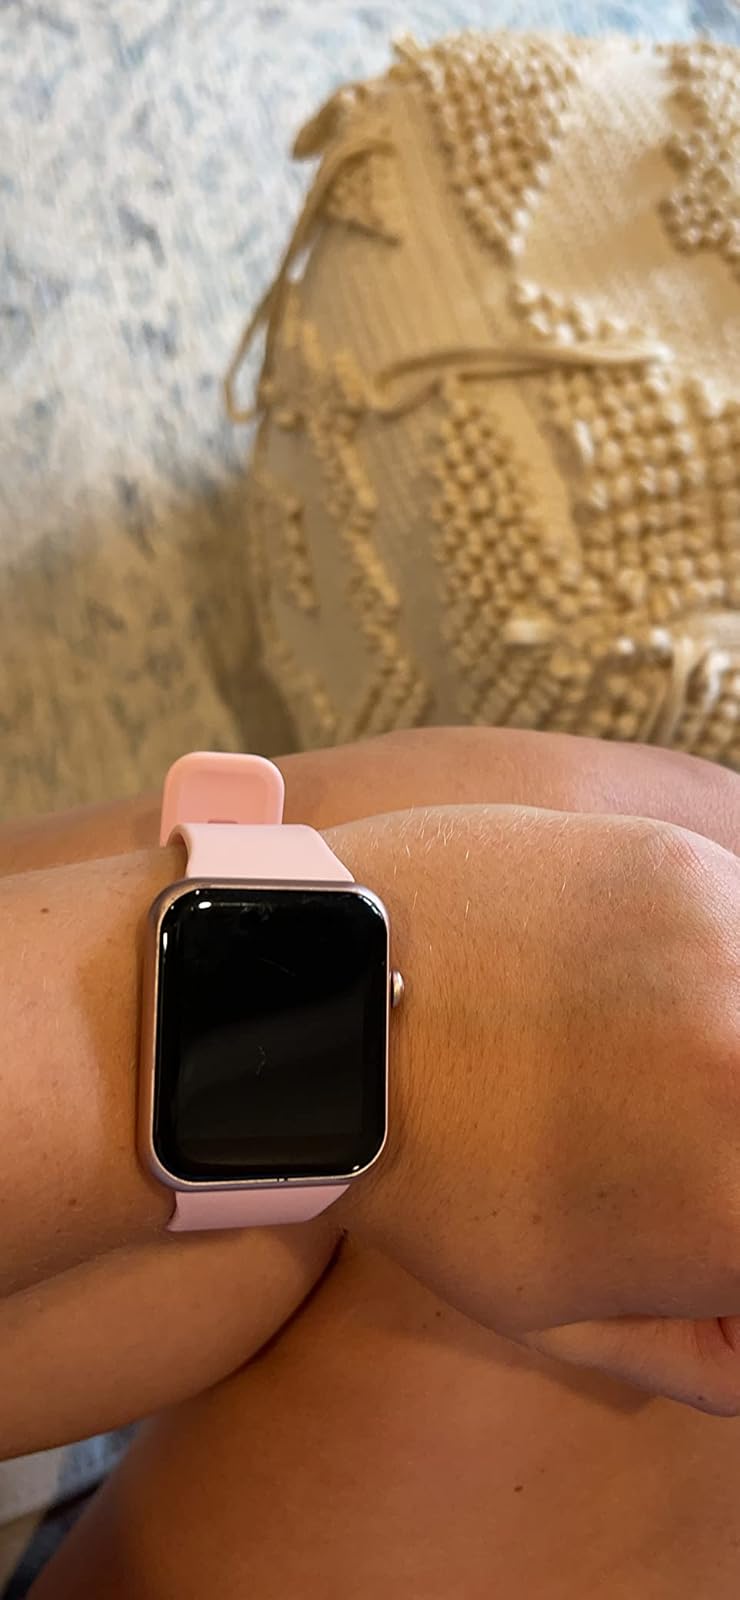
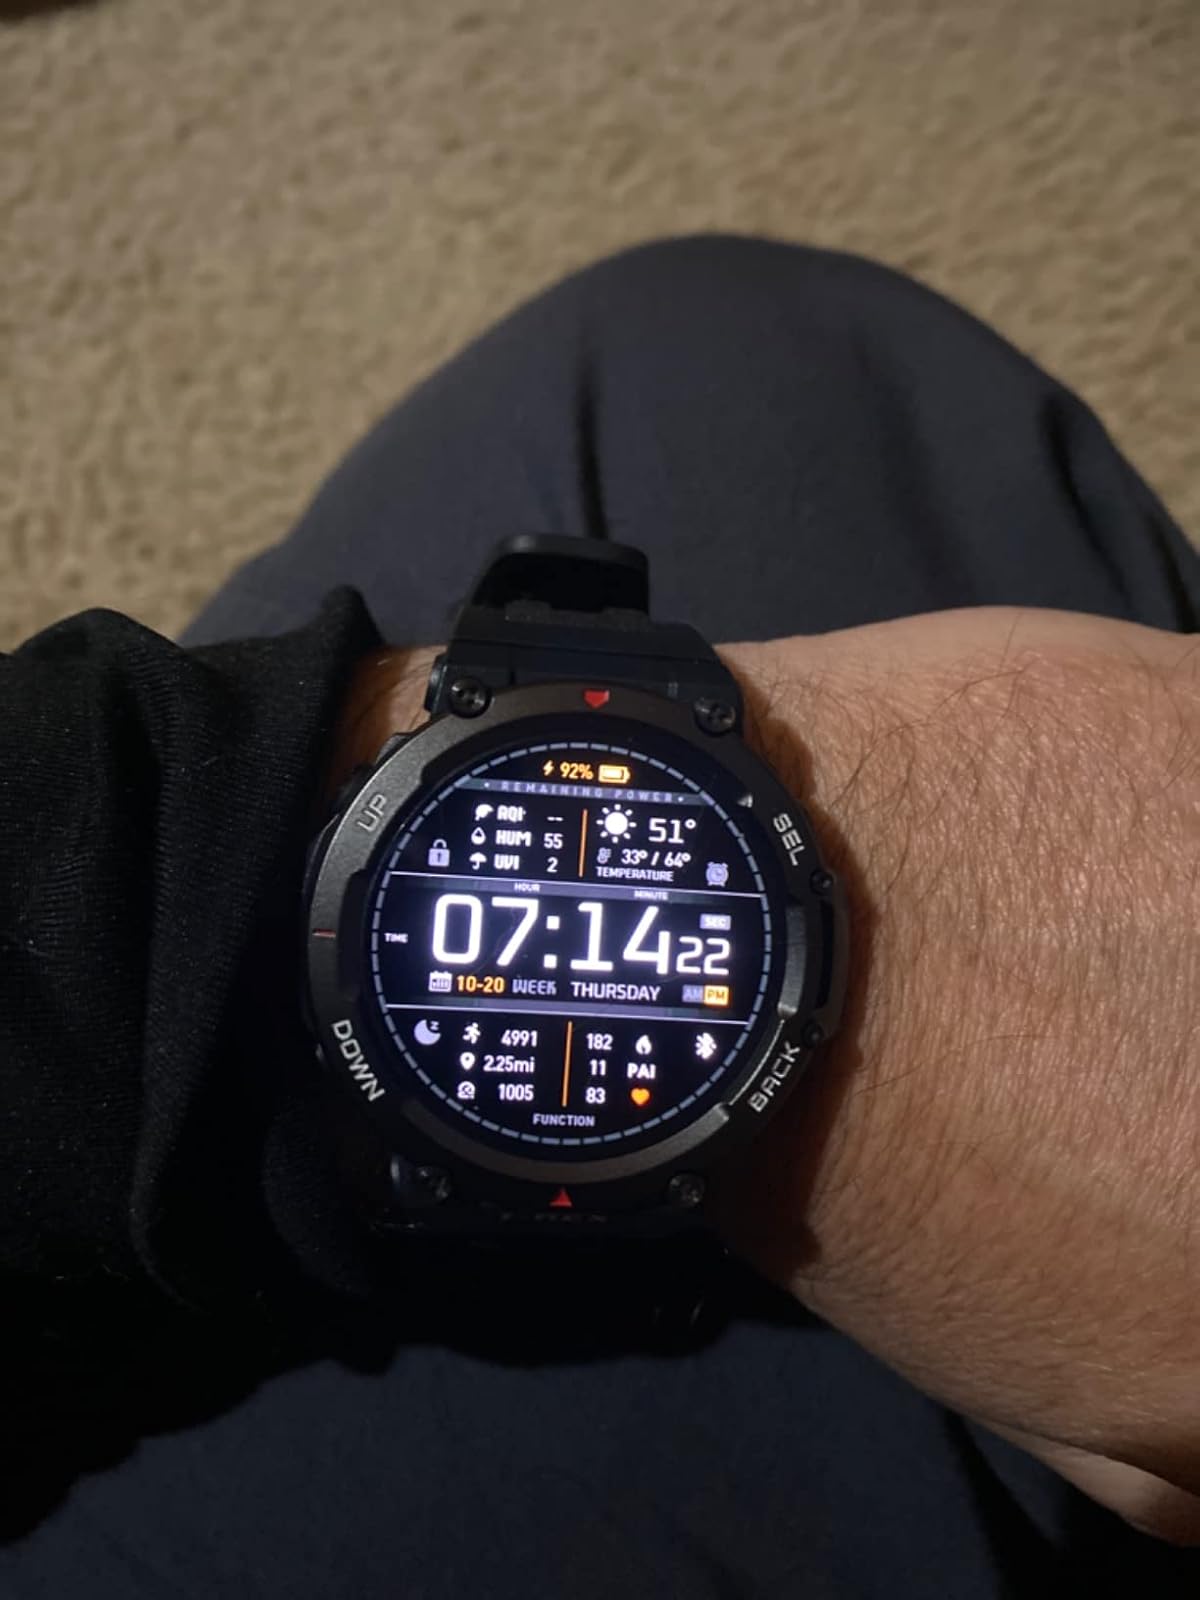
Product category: smartwatch
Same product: no